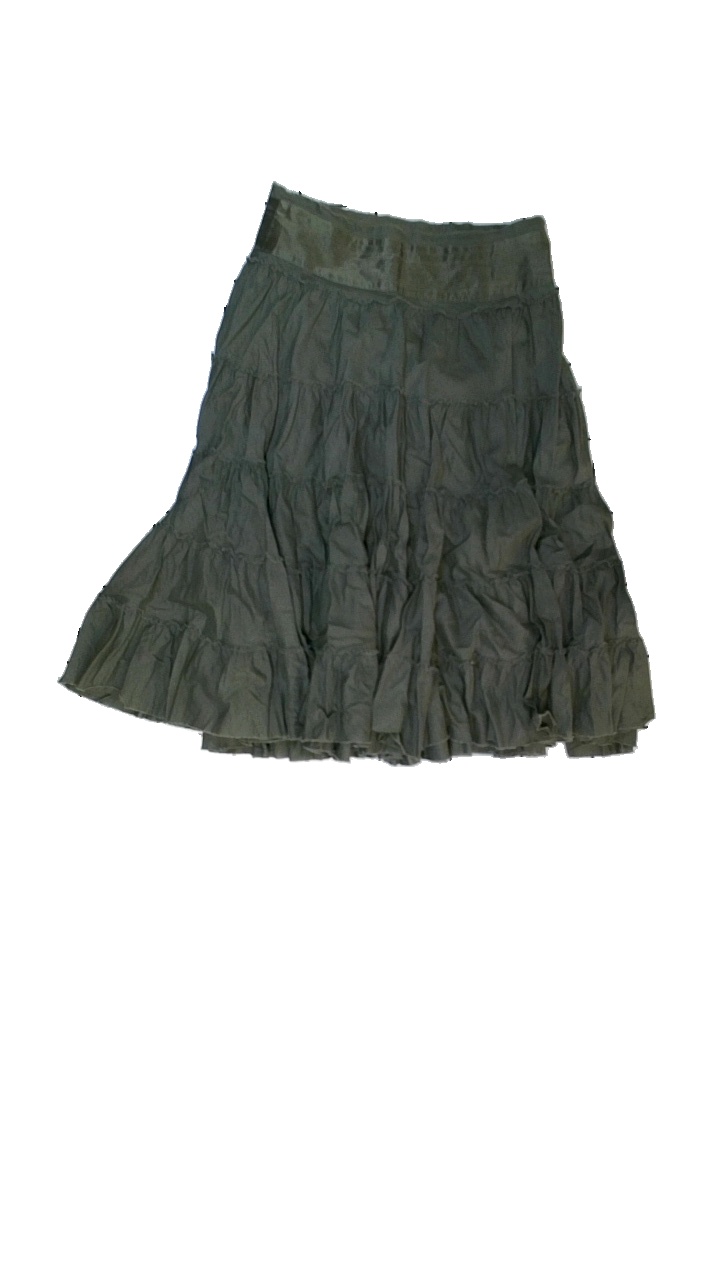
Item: Skirt (Ladies)
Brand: Inwear
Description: grön kjol, hål bak
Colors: Green
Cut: Regular
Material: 100% cotton
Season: All
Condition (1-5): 3
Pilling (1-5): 5
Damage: hål
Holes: Major
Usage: Export
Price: <50